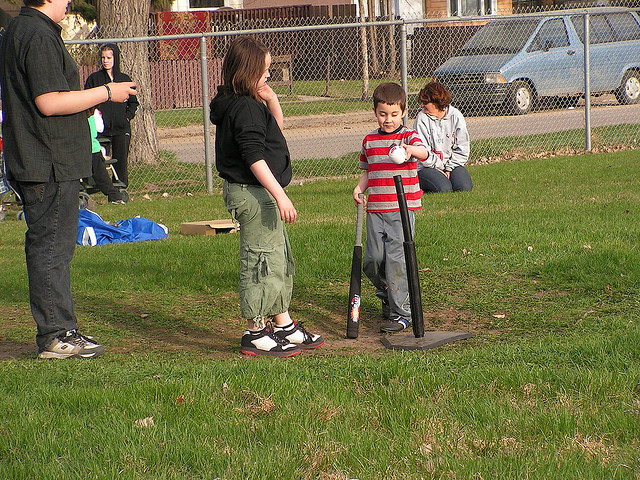
đứa trẻ đang cầm gậy bóng chày đặt bóng lên trụ